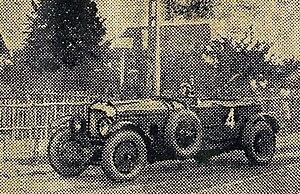
La Bentley de Barnato et Kidston, victorieuse des 24 Heures du Mans 1930.